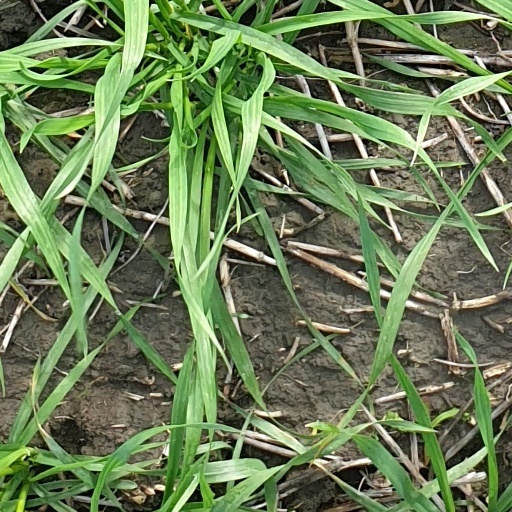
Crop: wheat